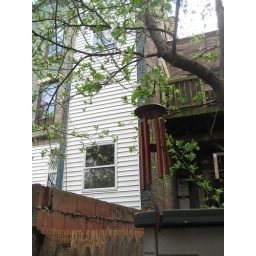
Chimes in the apple tree